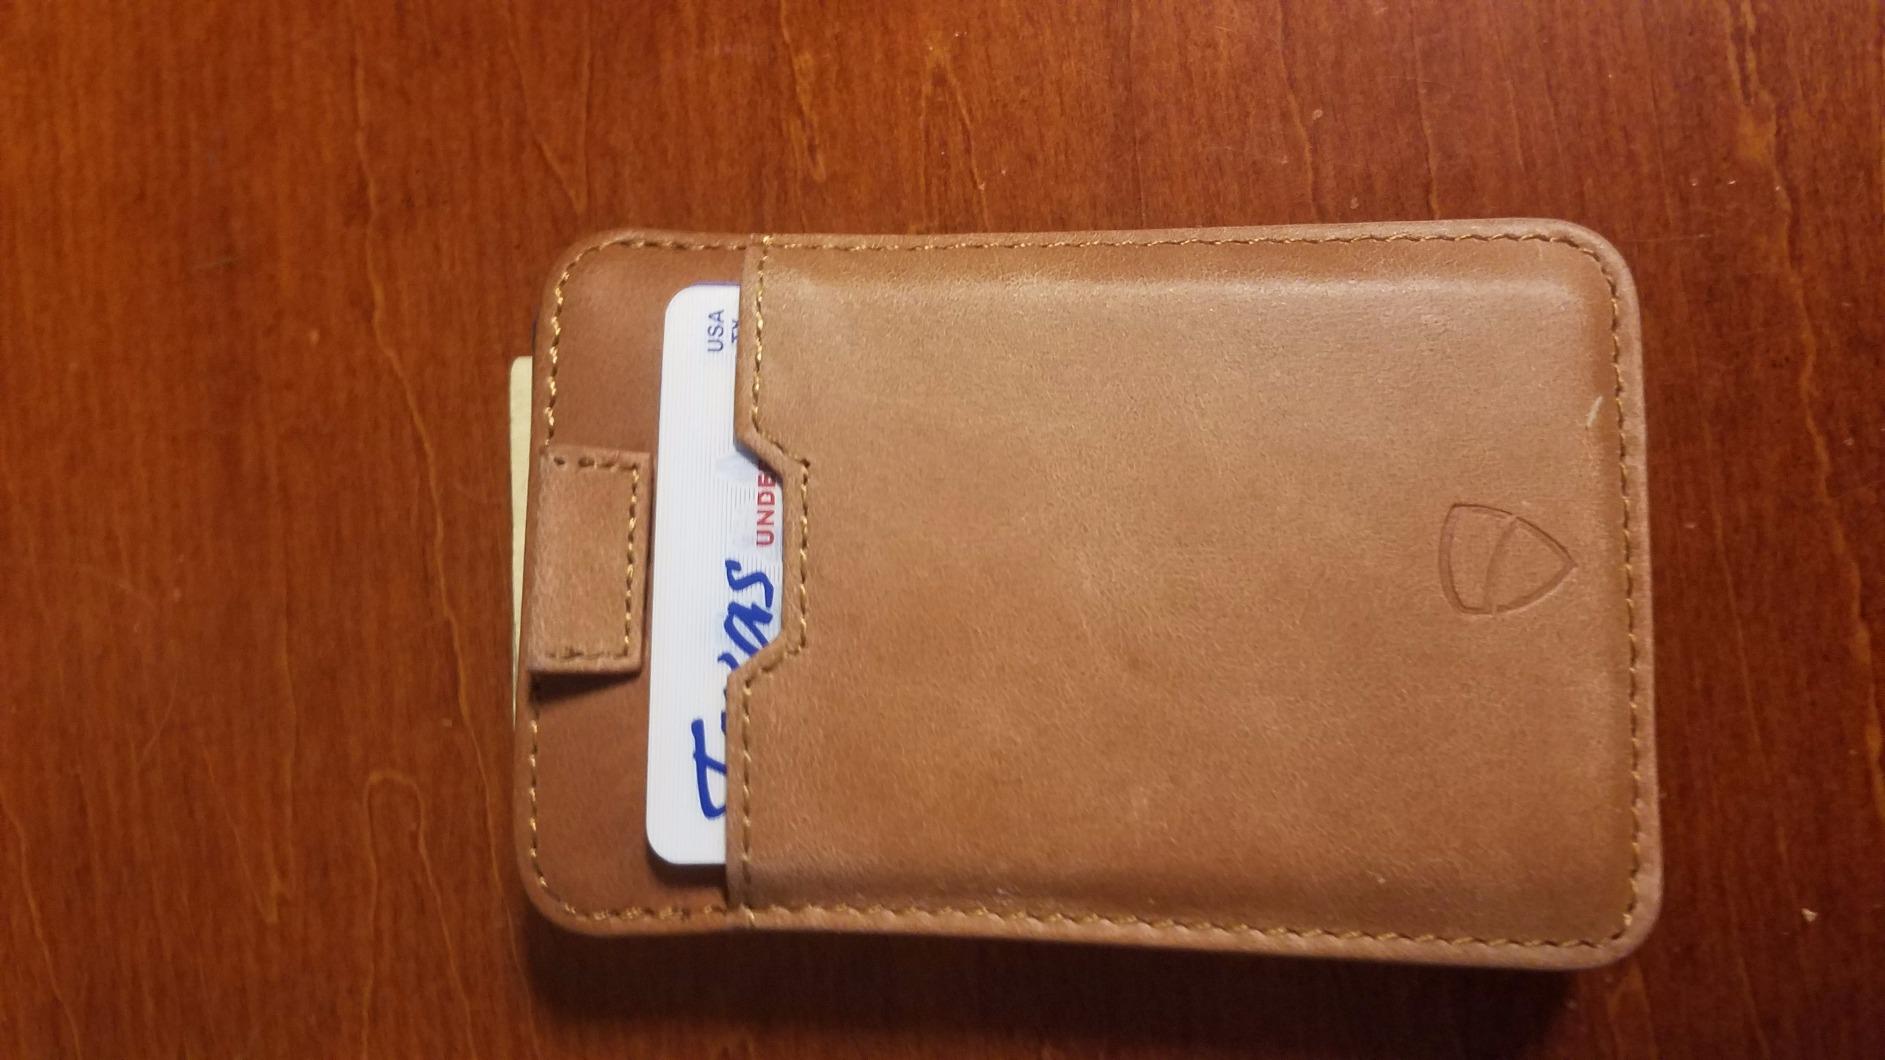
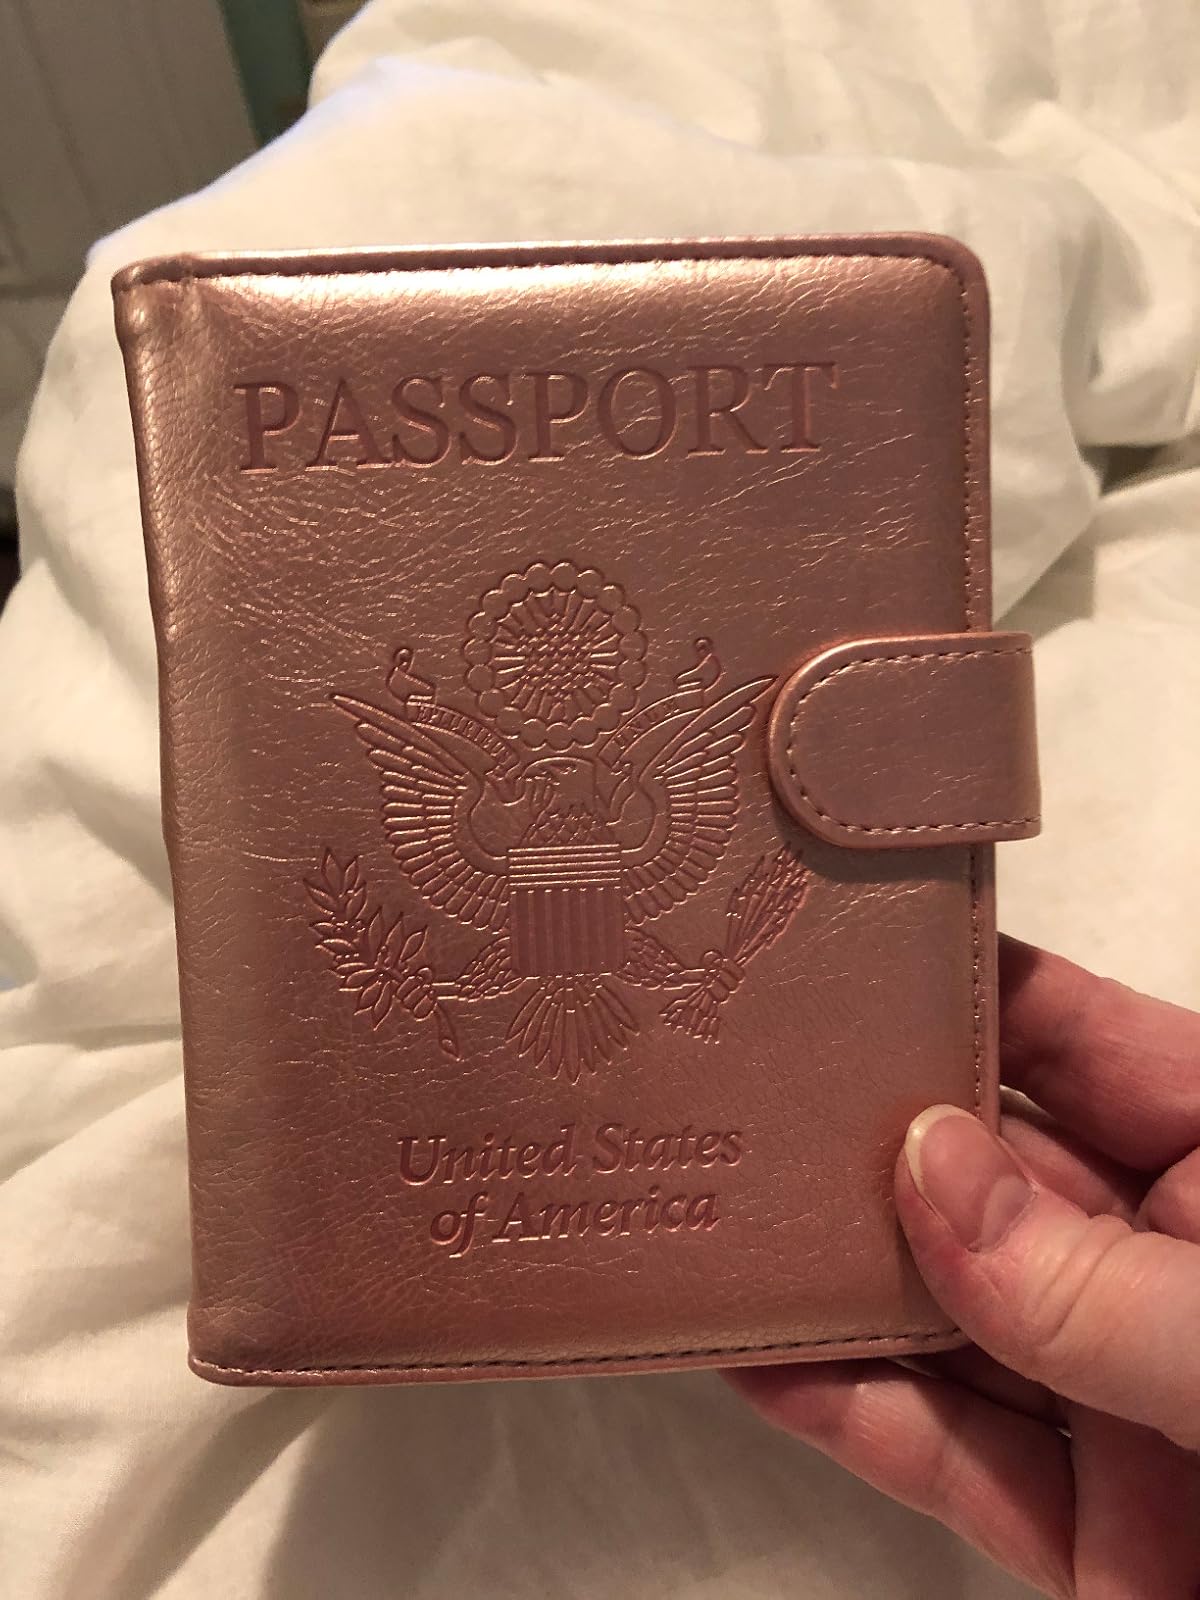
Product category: accessories_wallet
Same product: no